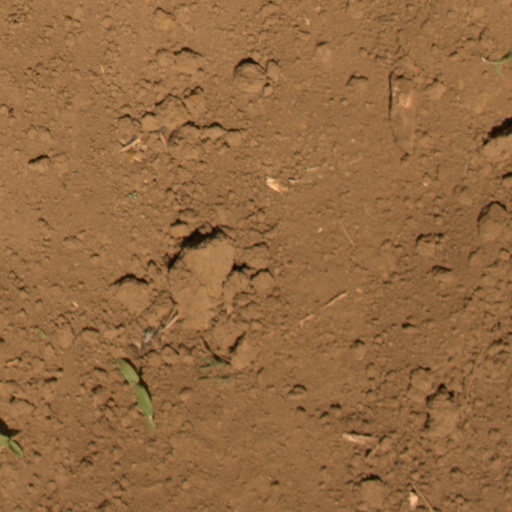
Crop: Jerusalem artichoke